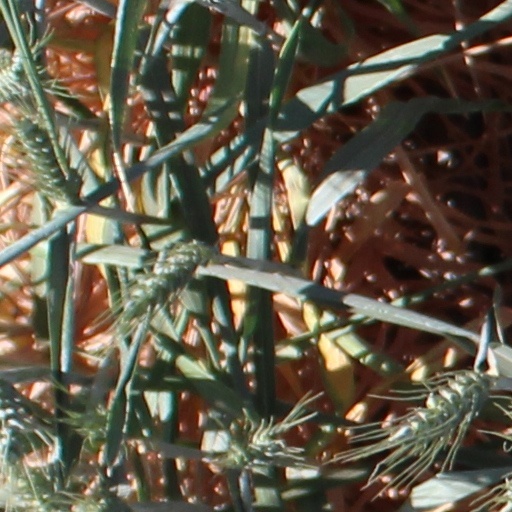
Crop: wheat